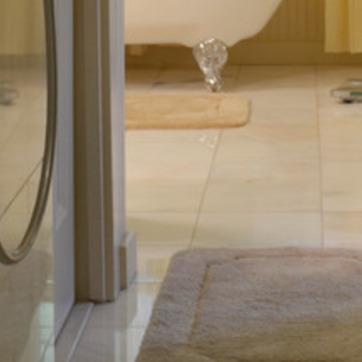
Material: tile